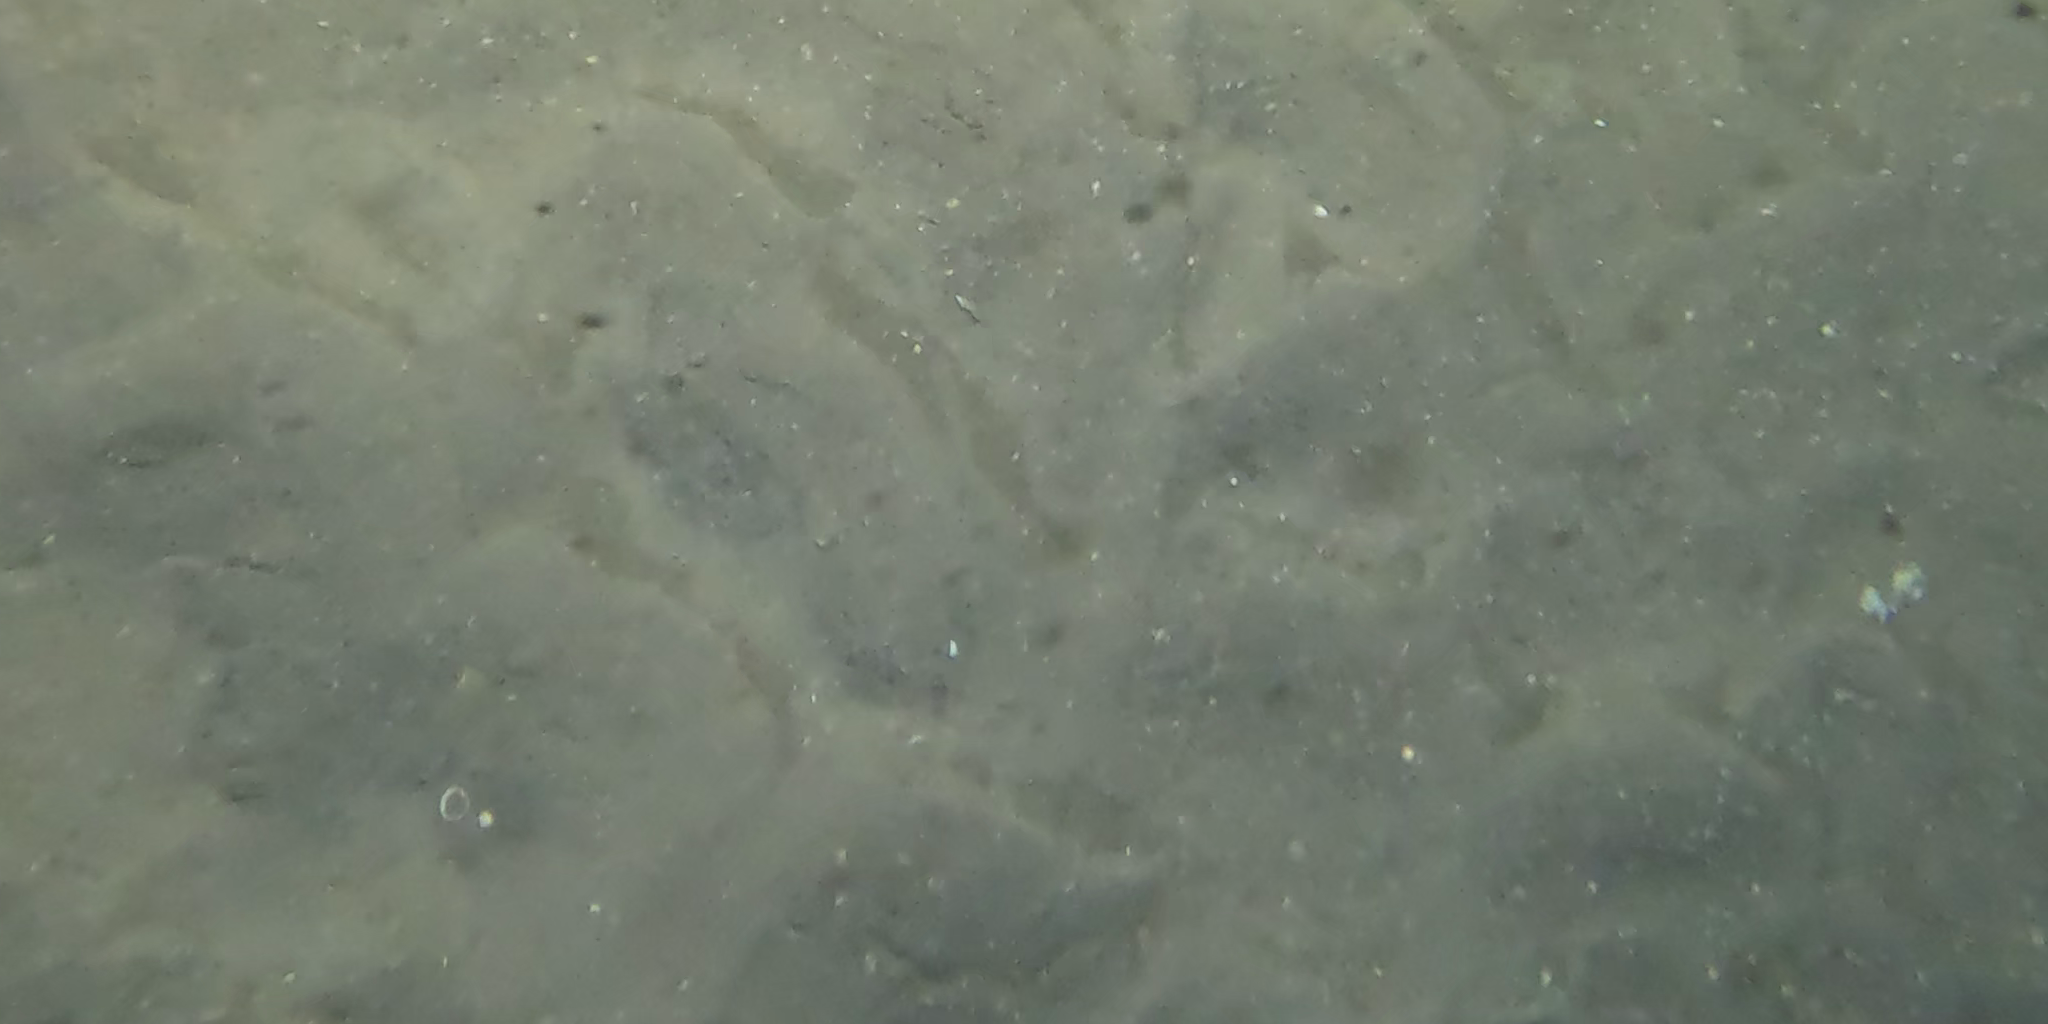
Seabed habitat: sand